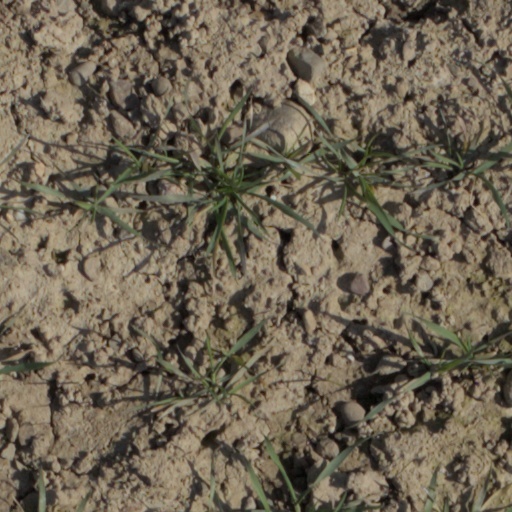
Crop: wheat